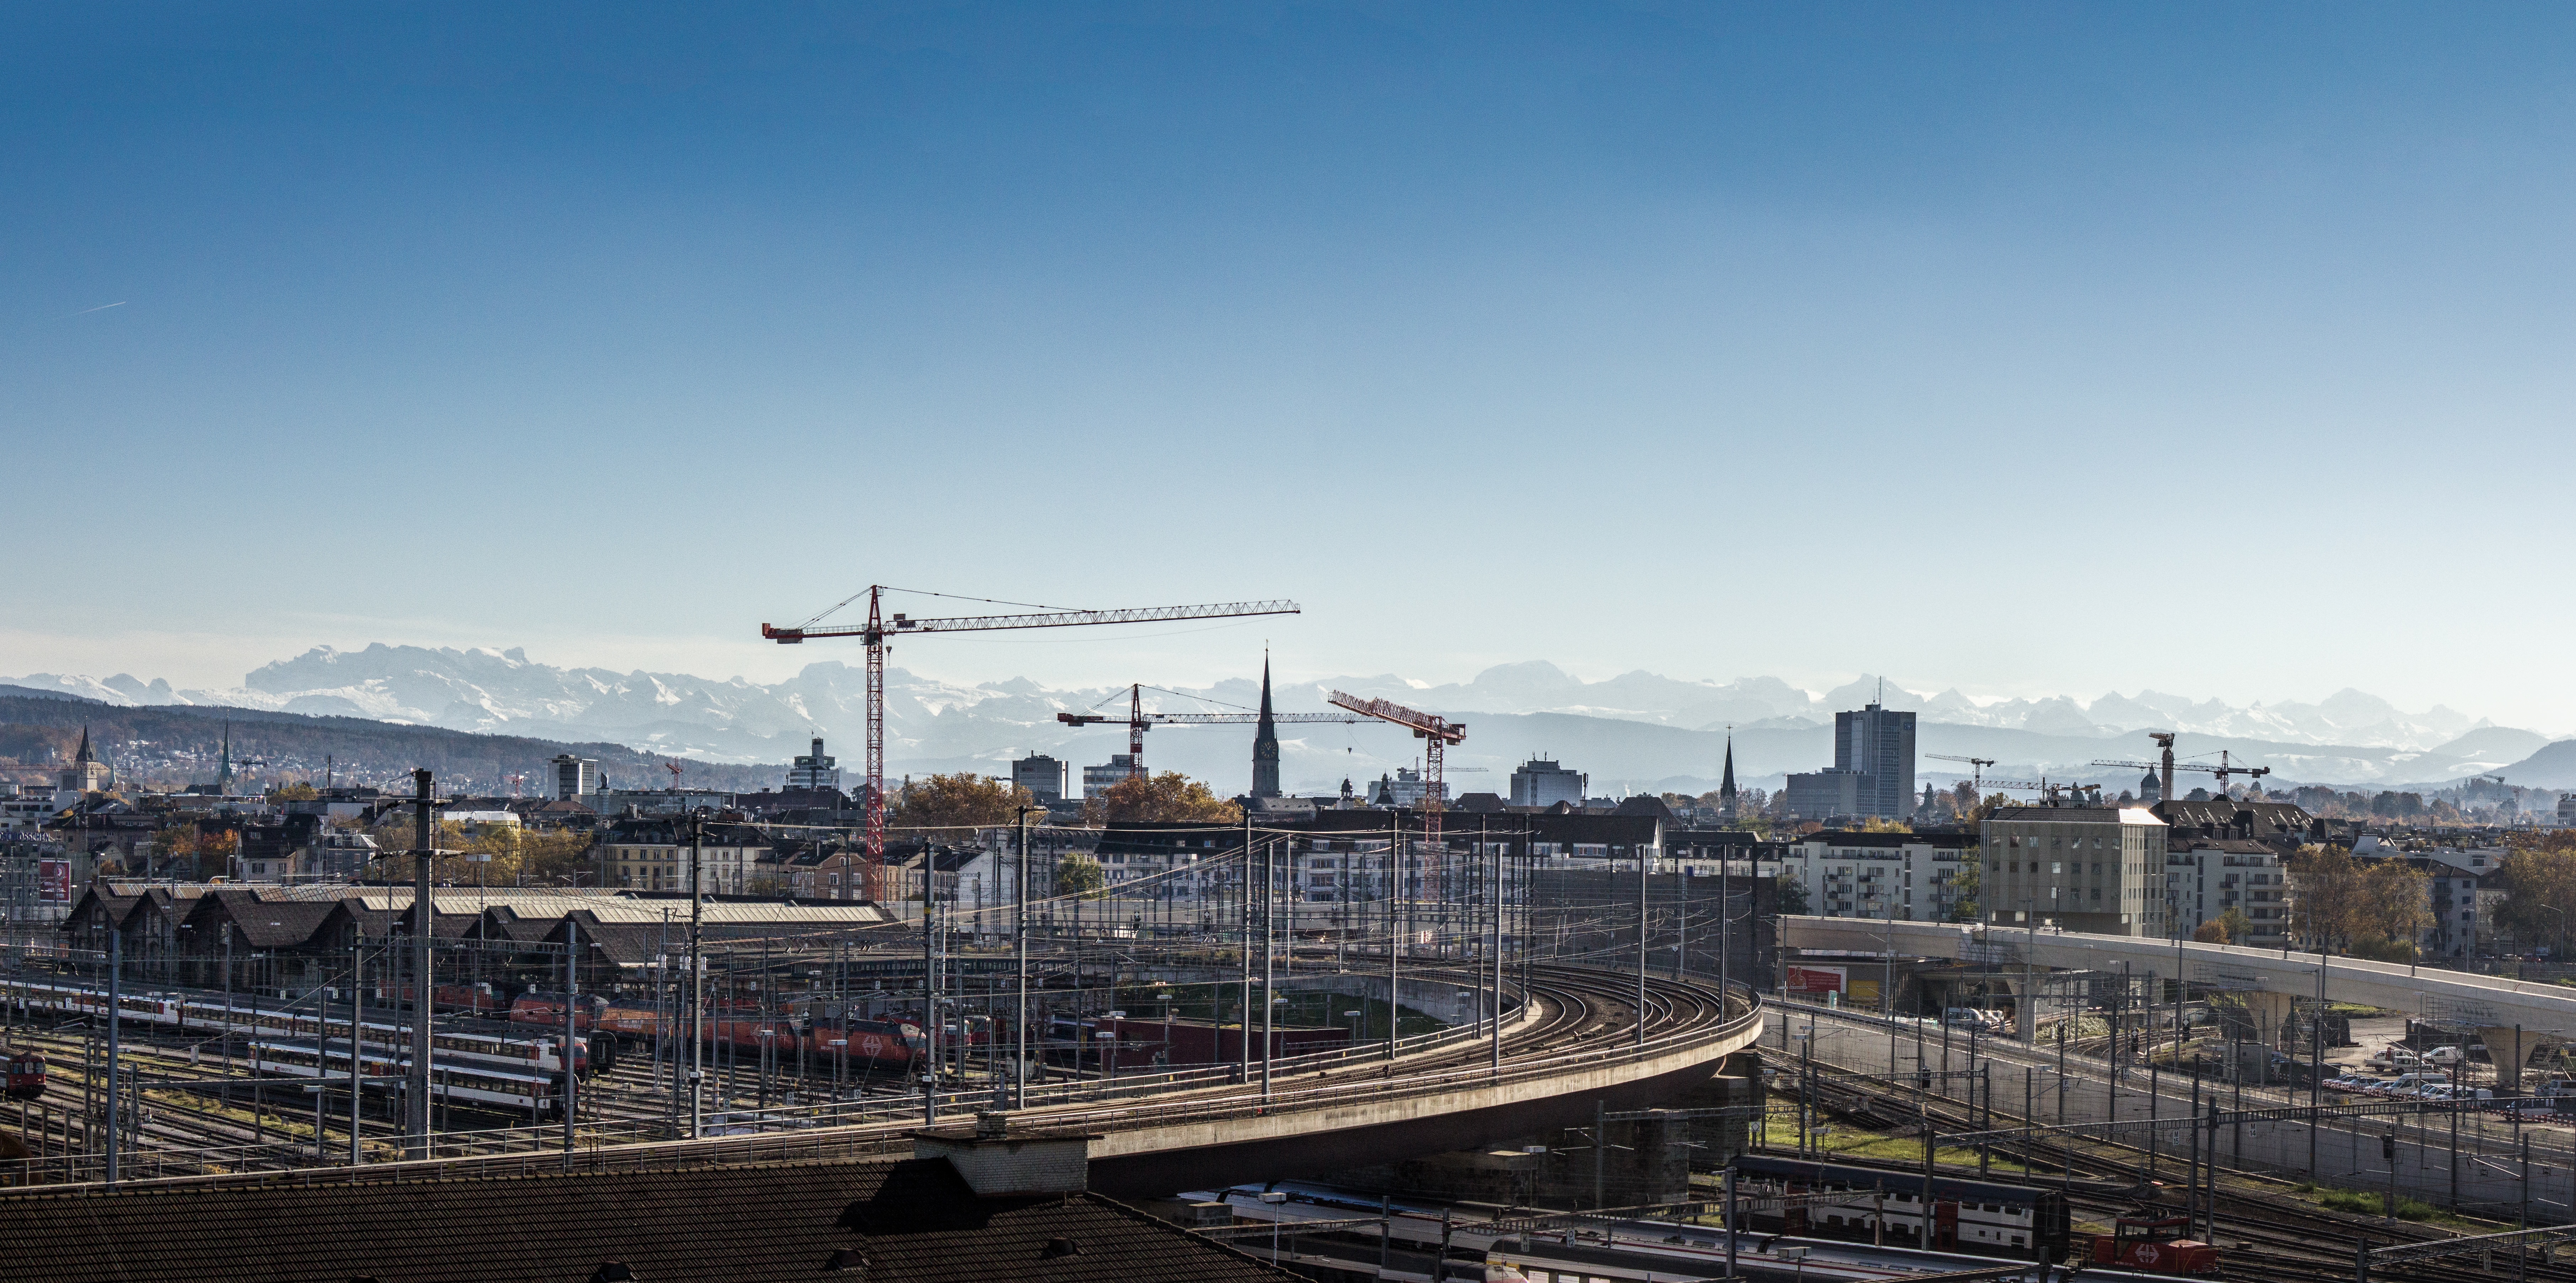
structure, skyline, cityscape, panorama, transport, construction, vehicle, landmark, stadium, arena, buildings, infrastructure, cranes, roads, aerial photography, sport venue, steel structures